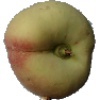
Label: Peach Flat 1